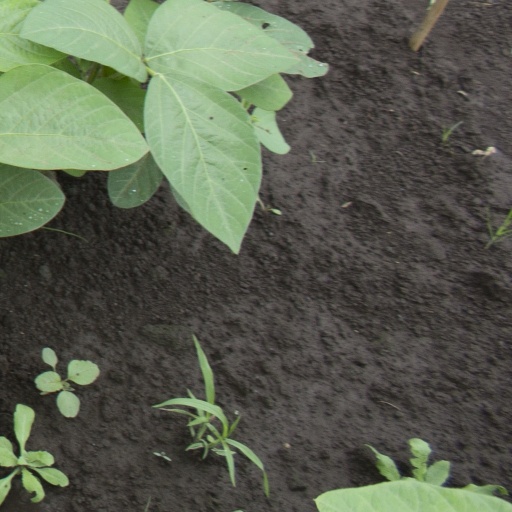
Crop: soybean